Holden Commodore

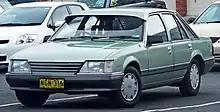
VK Commodore SL sedan

Representing the first major change since the VB original, the VK model of 1984 introduced a six-window glasshouse, as opposed to the previous four-window design, to make the Commodore appear larger. The revised design helped stimulate sales, which totalled 135,000 in two years. This did not put an end to Holden's monetary woes. Sales of the initially popular Camira slumped due to unforeseen quality issues, while the Holden WB series commercial vehicle range and the Statesman WB luxury models were starting to show their age; their 1971 origins compared unfavourably with Ford's more modern Falcon and Fairlane models.